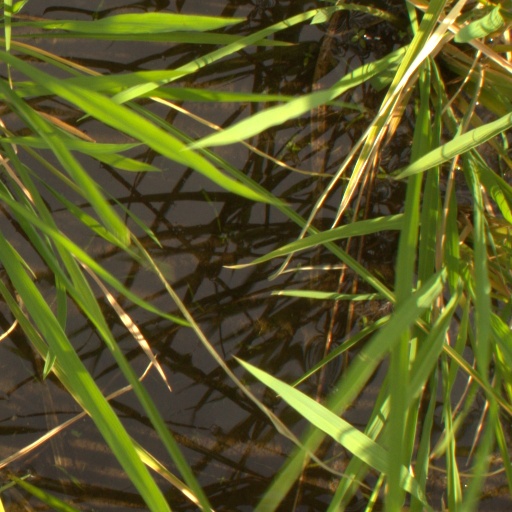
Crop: rice